Urartu

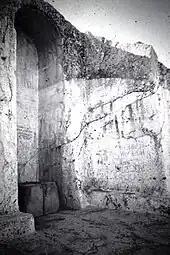
Niche and base for a destroyed Urartian stele, Van citadel, 1973.

At its height, the Urartu kingdom stretched north beyond the Aras and Lake Sevan, encompassing present-day Armenia and even the southern part of present-day Georgia almost to the shores of the Black Sea; west to the sources of the Euphrates; east to present-day Tabriz, Lake Urmia, and beyond; and south to the sources of the Tigris.